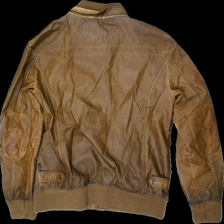
View: back
Type: Jacket
Category: Men
Brand: Not in the list
Brand text on label: INDICODE
Colors: Brown
Material: 100% PU
Pattern: Other
Cut: Regular
Size: XXL
Season: All
Price range: 150-250
Recommended usage: Reuse